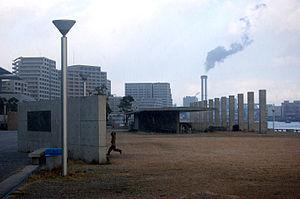
Tadao Andō, né le 13 septembre 1941 à Osaka, est un architecte japonais. Il a été catégorisé comme faisant partie du style régionalisme critique. Il travaille beaucoup avec le béton et la lumière.